Chance 32/28

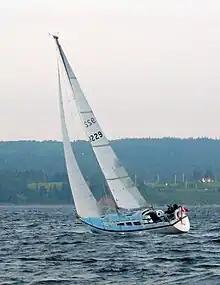
Paceship Chance 32-28 Petrel.

Built predominantly of hand-laid up fiberglass with unidirectional roving used throughout the laminate. The hull is further strengthened by the use of a grid system of unidirectional roving bonded to the hull. A cast lead keel is secured to the hull by 15 stainless steel bolts. The boat was designed for IOR 3/4 ton competition.